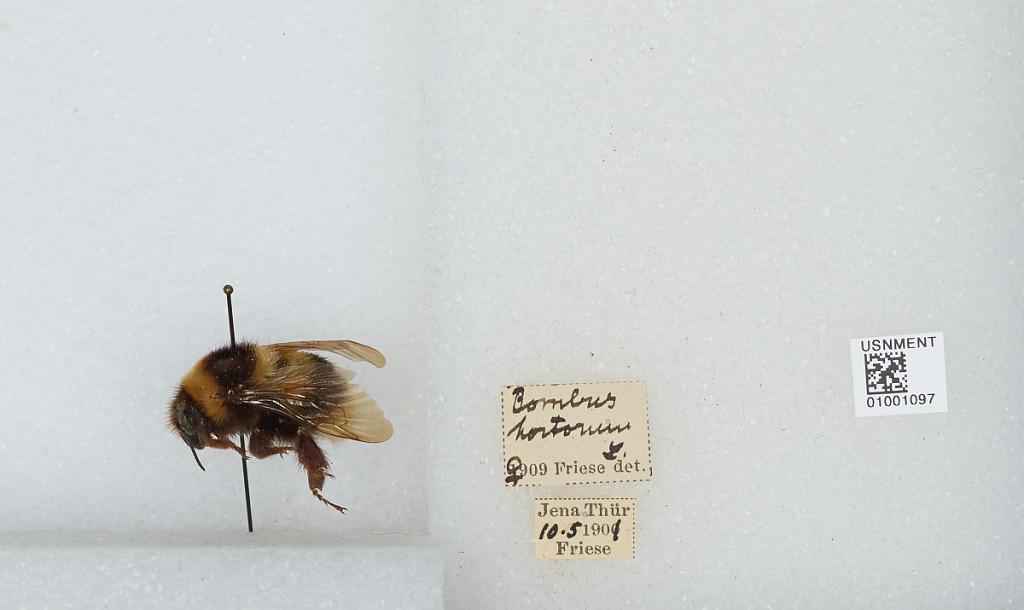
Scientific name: Bombus (Megabombus) hortorum (Linnaeus)
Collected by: Friese
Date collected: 1901-5-10
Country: Germany
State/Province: Thuringia
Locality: Jena
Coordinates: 50.9287, 11.5882
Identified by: Friese